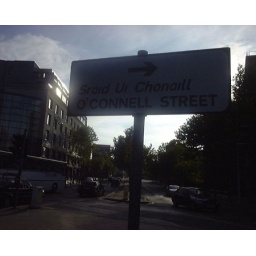
A road sign in both Irish Gaelic and English